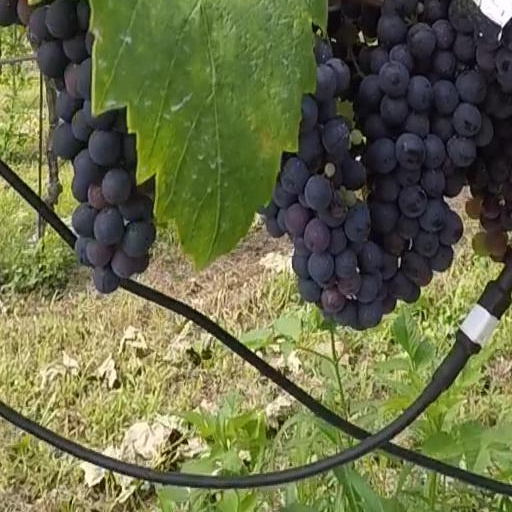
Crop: grape